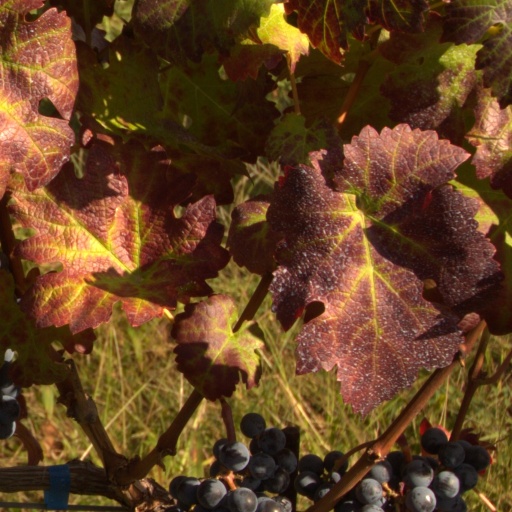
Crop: grape